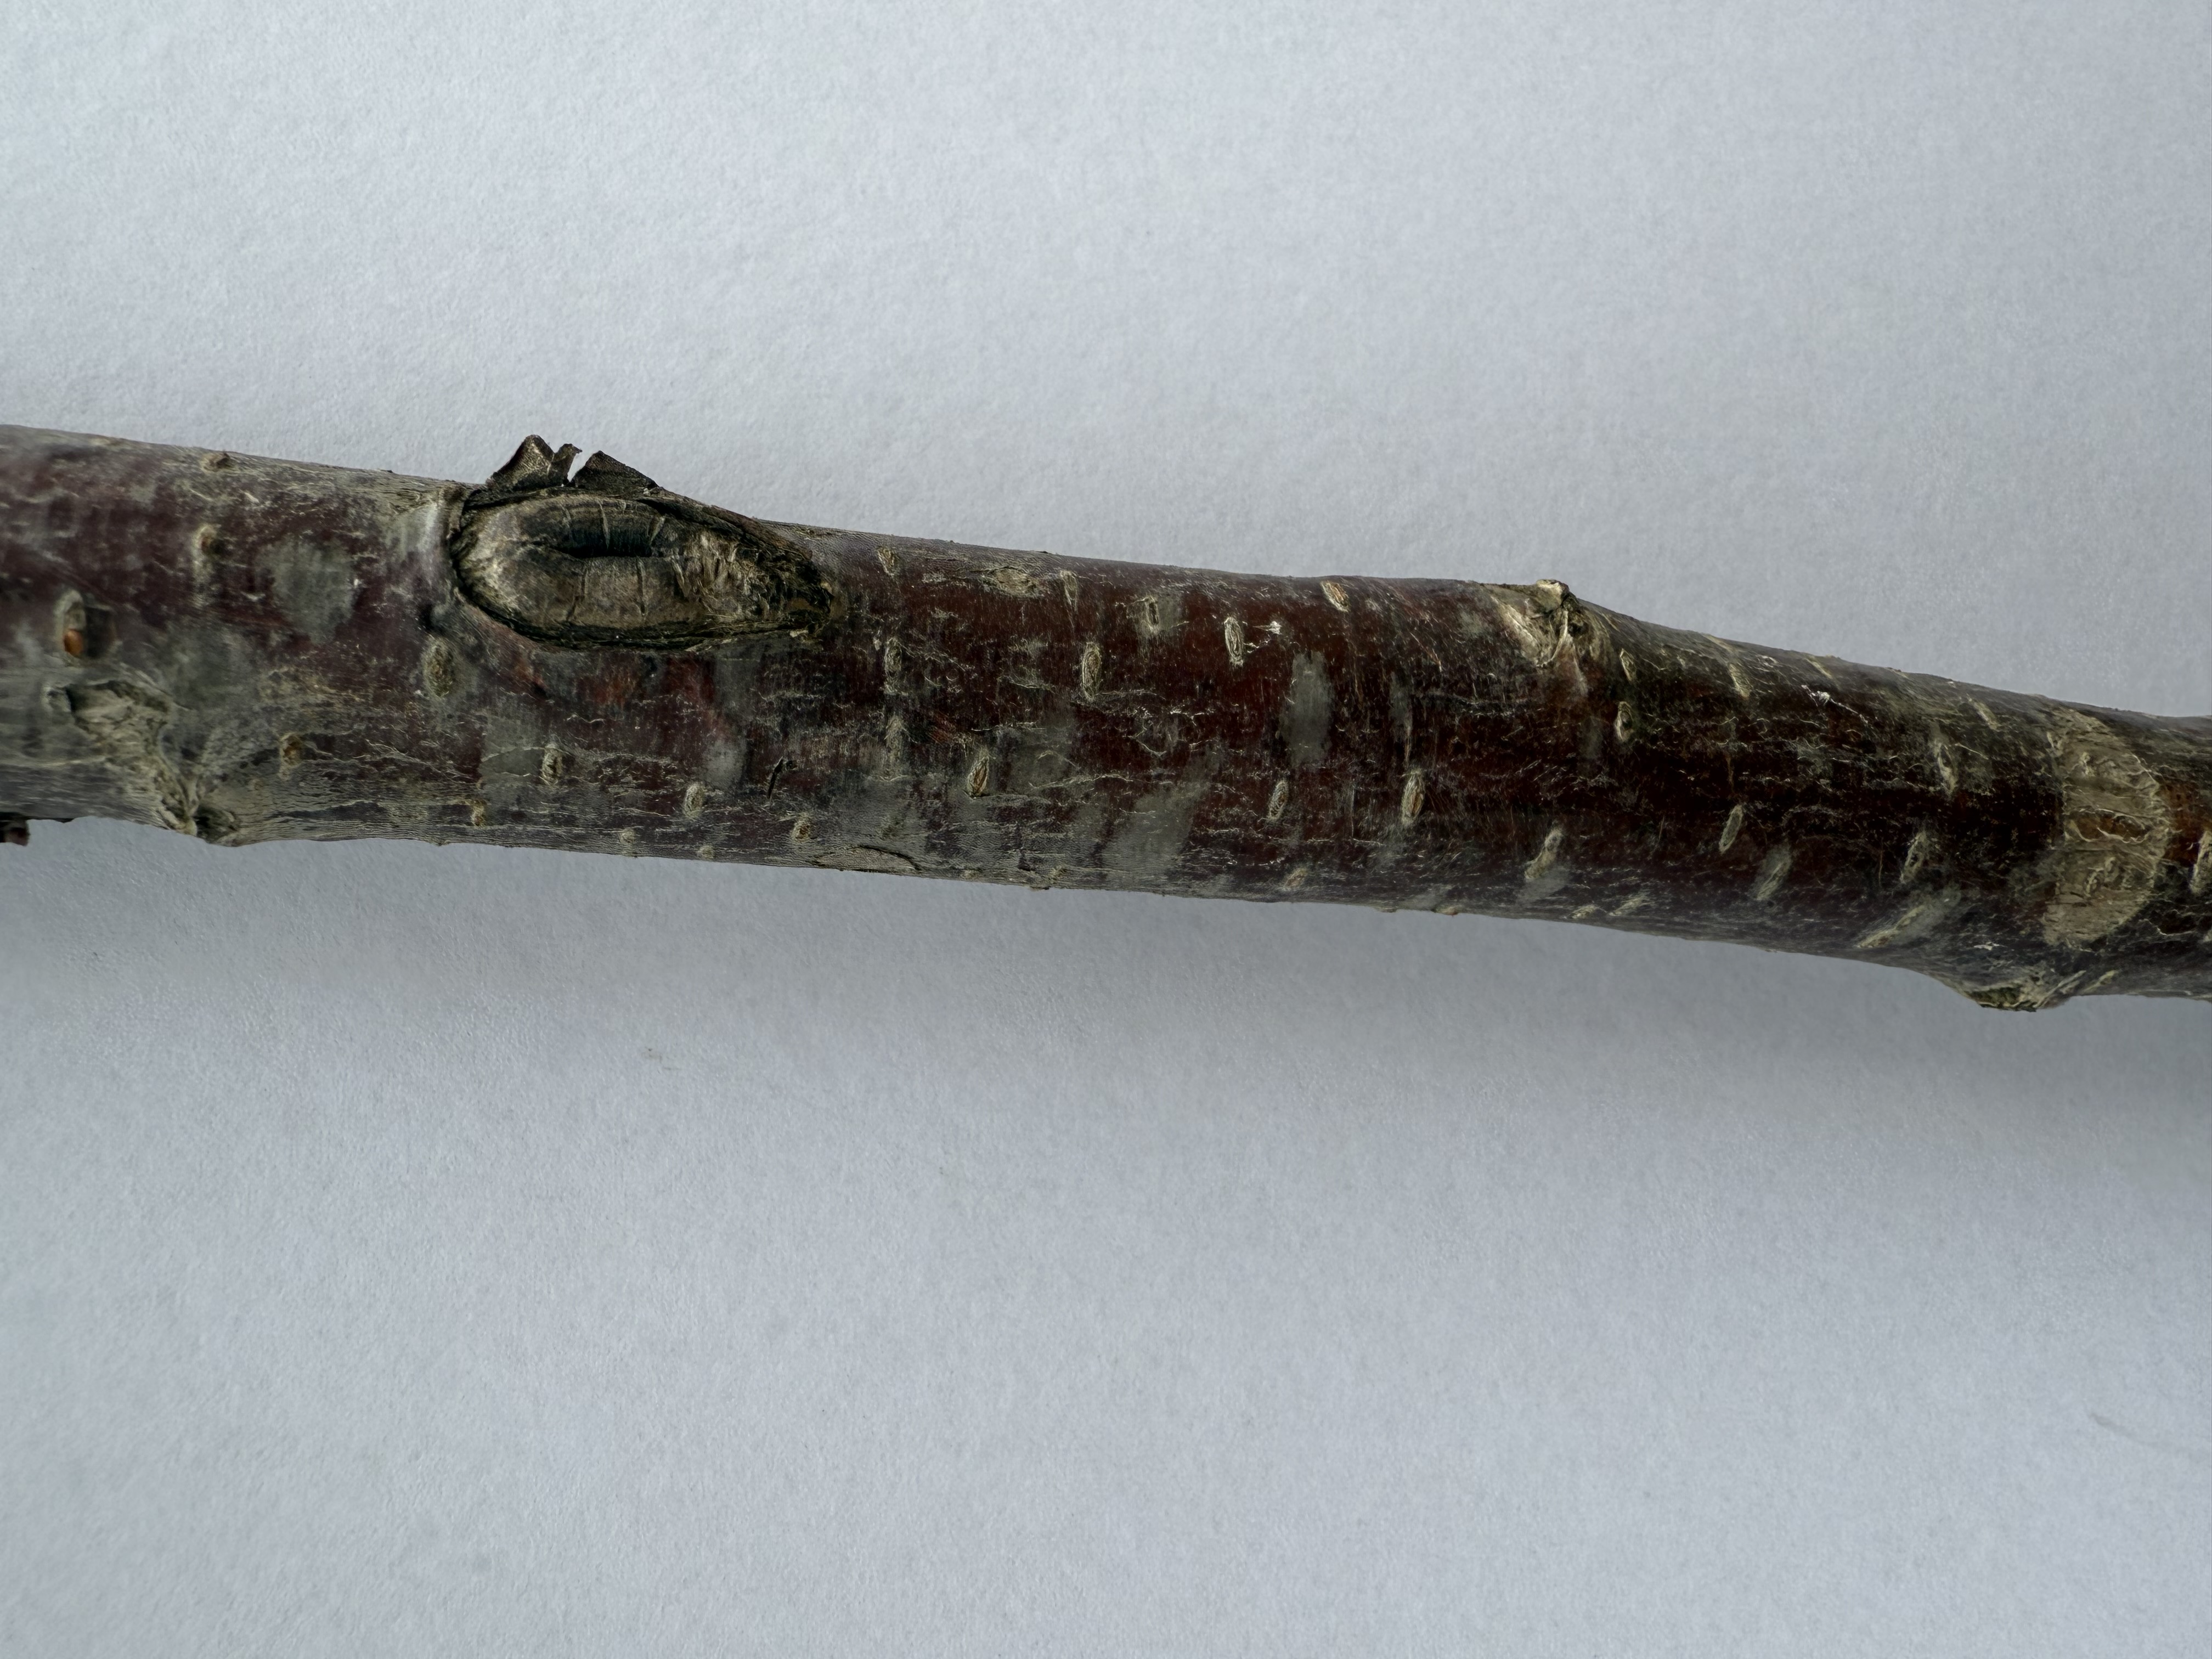
Variety: Kutahya Sour Cherry